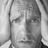
Emotion: sad